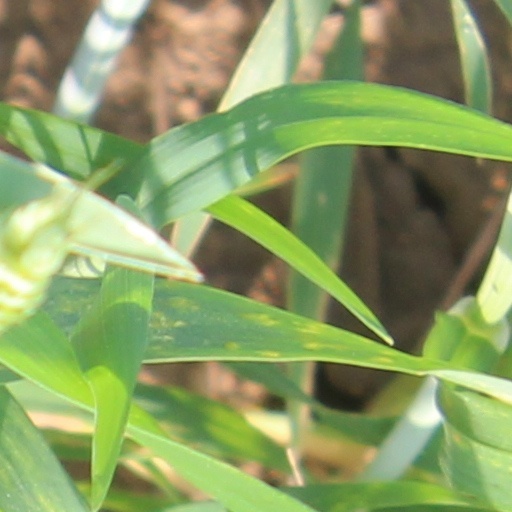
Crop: wheat